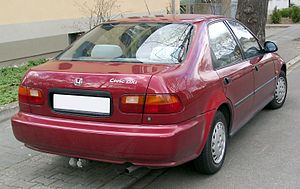
Honda Civic (5. generation) / Versioner / Firedørs (sedan)
Honda Civic sedan (1991−1996)
Honda Civic er en lille mellemklassebil fra Honda. Denne artikel omhandler den femte generation, som kom på markedet i oktober 1991, og herefter blev bygget frem til starten af 1996.